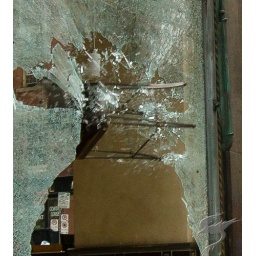
A chair flies through a window during a violent rampage trough the downtown core of Toronto by black bloc participants.